Sonthi Boonyaratglin

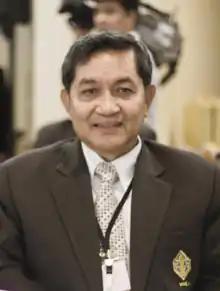
Boonyaratglin in August 2009

Sonthi Boonyaratglin (born 2 October 1946) is a Thai former general who was Commander-in-Chief of the Royal Thai Army and former head of the Council for Democratic Reform, the military junta that ruled the kingdom. He was the first Muslim in charge of the army of the mostly Buddhist country. On 19 September 2006, he became the de facto head of government of Thailand after overthrowing the elected government in a coup d'état. After retiring from the Army in 2007, he became deputy prime minister, in charge of national security.